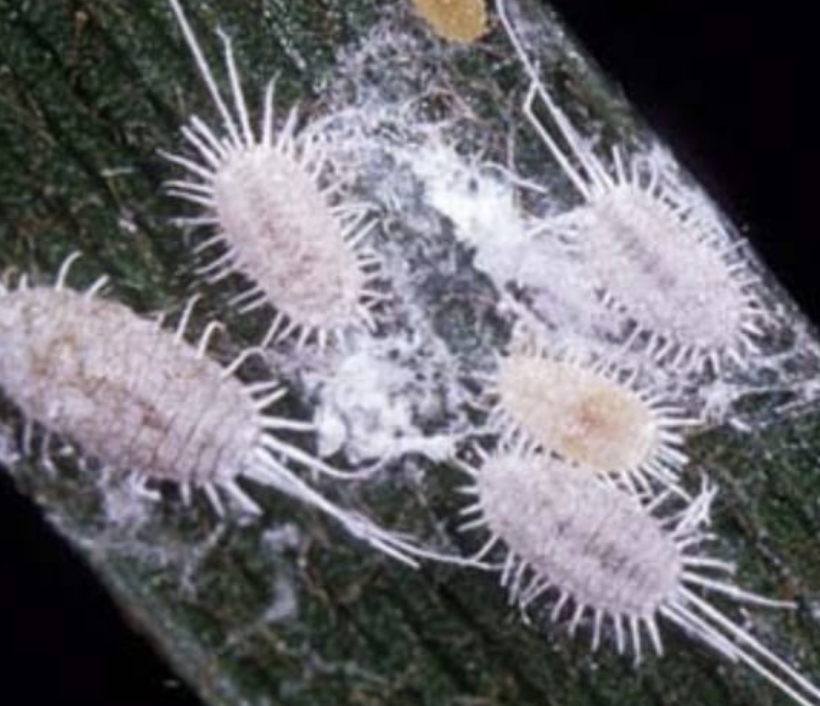
Label: mealybug_infestation